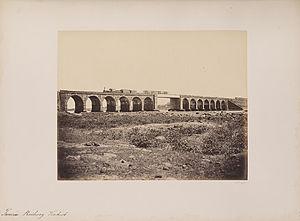
Le chemin de fer est le mode de transport à grande distance le plus utilisé en Inde. Le transport ferroviaire à travers le pays est assuré par la compagnie publique des Chemins de fer indiens, dont le réseau ferroviaire traverse le pays de long en large et s'étend sur 63 140 kilomètres de lignes. C'est l'un des réseaux de chemin de fer les plus longs et les plus chargés au monde, qui transporte plus de 5 milliards de passagers et 350 millions de tonnes de marchandises par an. Ce réseau s'étend sur les 28 états et sur 3 des 7 territoires du pays, et est raccordé aux réseaux du Népal, du Bangladesh et du Pakistan.